Iowa Highway 105

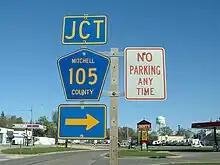
Eastern terminus at St. Ansgar

Iowa Highway 105 was an original state highway designated in 1920. During its 72-year-long existence, Iowa 105's route changed very little. On December 31, 1992, most of Iowa 105 was turned over to Worth and Mitchell Counties. All of Iowa 105 in Winnebago County became Iowa Highway 971. Sections of Iowa 105 in Northwood and St. Ansgar became Iowa 972 and Iowa 973, respectively. The rest of Iowa 105 was designated County Road 105 by Worth and Mitchell Counties. CR 105 was the first numeric county route designation since Iowa began giving county routes an alphanumeric designation, e.g. County Road E41.